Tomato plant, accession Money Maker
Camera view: vertical (180 deg); turntable rotation: 90 degrees
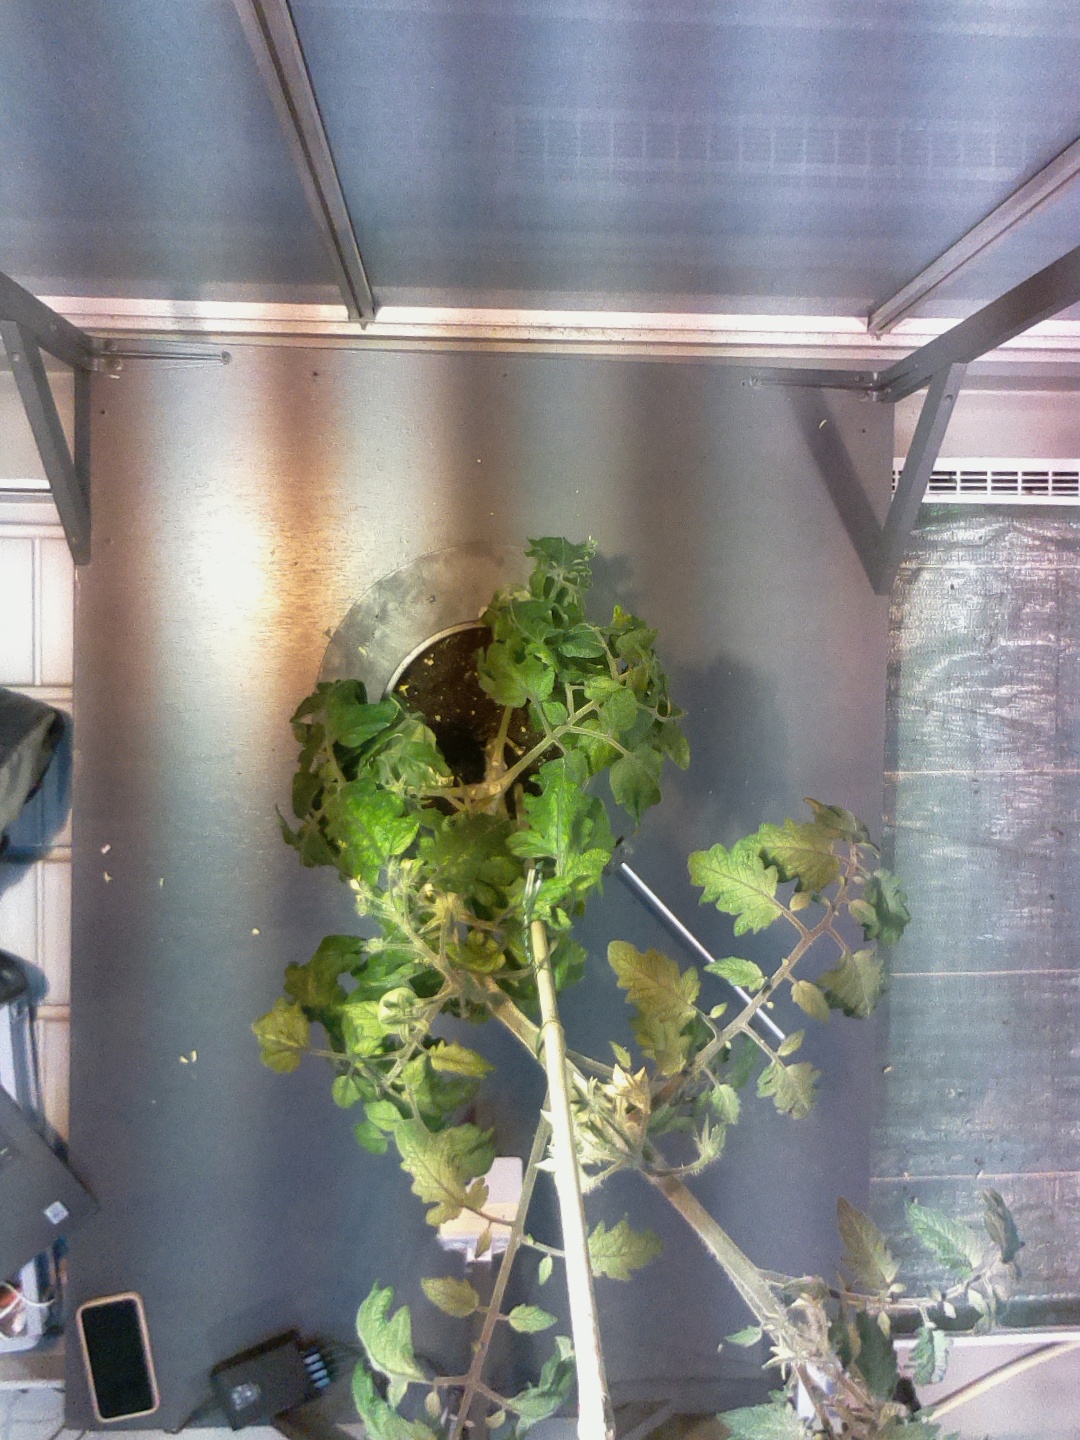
BBCH growth stage 71: 10%-20% of final fruit size